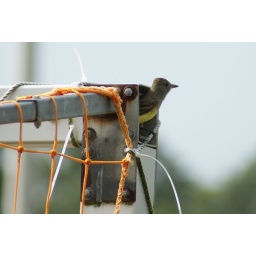
This pair of flycatchers are trying to build a nest in the cross bar of a soccer goal.Not a very good idea.